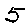
Label: 5